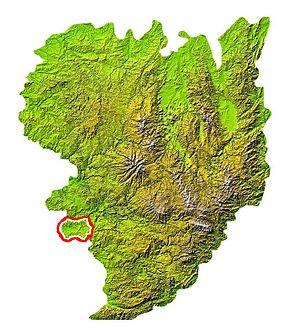
situation du causse de Limogne sur la carte du Massif central
Le Causse de Limogne est un causse français situé au sud-ouest du Massif central, au sud du Lot et au nord des plaines, gorges et vallées de l'Aveyron et de ses affluents. Bien que d'altitude modeste à 200 à 400 mètres, il fait partie des Causses du Quercy.